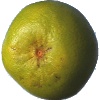
Label: Pomelo Sweetie 1